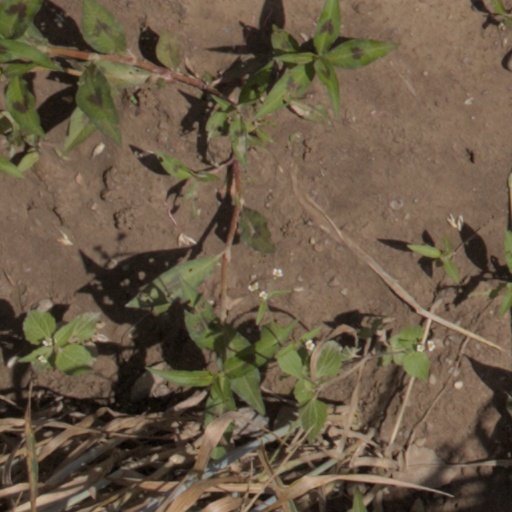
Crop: wheat